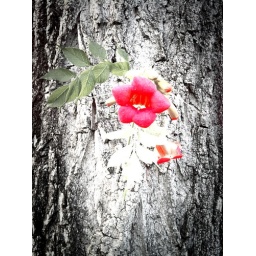
flower by tree